List of ironclad warships of Italy

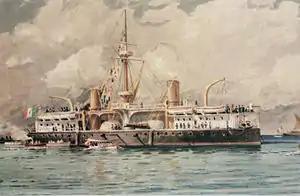
Painting of "Ruggiero di Lauria"

The Italian reconstruction program continued under Brin's direction with the construction of the two "Italia"-class ships in 1876–1887. These two ships were broadly similar to the "Duilio" class, though they differed in several significant ways. First, they discarded the heavy side armored belt of the "Duilio"s and instead relied on a sloped armored deck backed by the cellular raft pioneered in the earlier vessels. The reduced weight of the hull allowed the vessels to be significantly faster than any other ironclad in the world; in fact, the combination of high speed, heavy guns, and light armor protection has led naval historians like Lawrence Sondhaus to refer to them as "proto battlecruisers". In addition, the "Italia"s used much lighter barbette mounts for their main battery, as opposed to the heavy and slow turrets of the "Duilio"s.